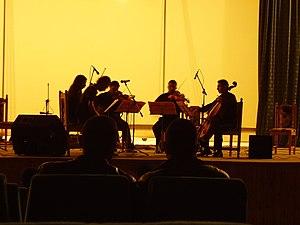
Béjaïa, est une commune algérienne située en bordure de la mer Méditerranée, à 220 km à l'est d'Alger. Elle est le chef-lieu de la wilaya de Béjaïa et de la daïra de Béjaïa, en Petite Kabylie.